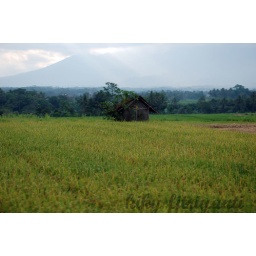
I love the yellow and green mix from rice fieldtaken in Ciamis